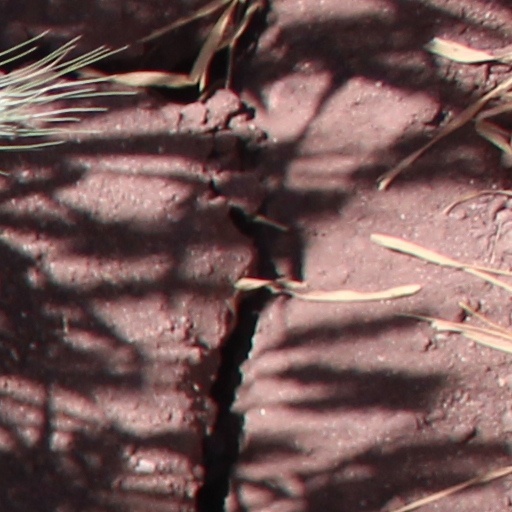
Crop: wheat